Chongzuo

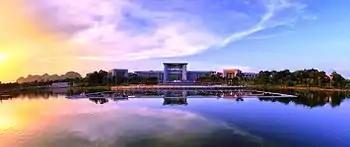
Chongzuo government buildings

Chongzuo is one of the earliest centers of Zhuang culture. Important sites dating back to the Stone Age have been found here. The Rock Paintings of Hua Mountain along the Ming River at Huashan date back 1800 to 2500 year and are one of the largest groups of pictographs in China and in the world. On several cliff faces are hundreds of large red pictographs depicting a large battle. The red pigment is still bright and vivid and individual figures, weapons, and animals are easy to distinguish. The cliffs, part of the sacred Frog Mountain, were important site to the early Zhuang.